Wisconsin Highway 47

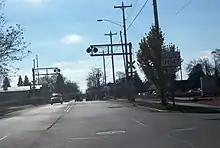
Looking south at the southern terminus of WIS 47

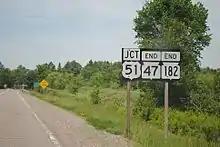
The northern terminus (along with Wisconsin Highway 182) in Mantowish, June 2012

The southern terminus of WIS 47 is at WIS 114 at the corner of Third and De Pere streets in Menasha.